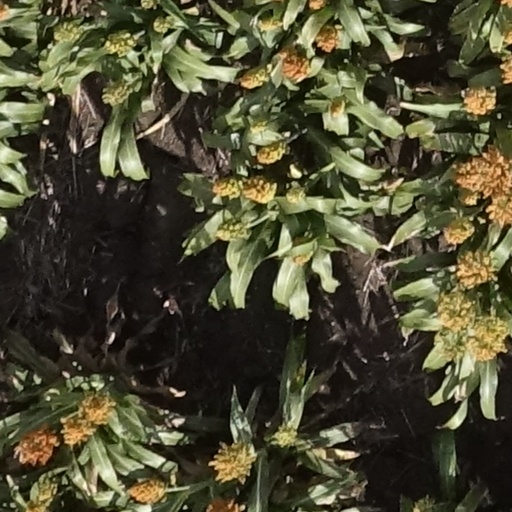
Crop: sorghum